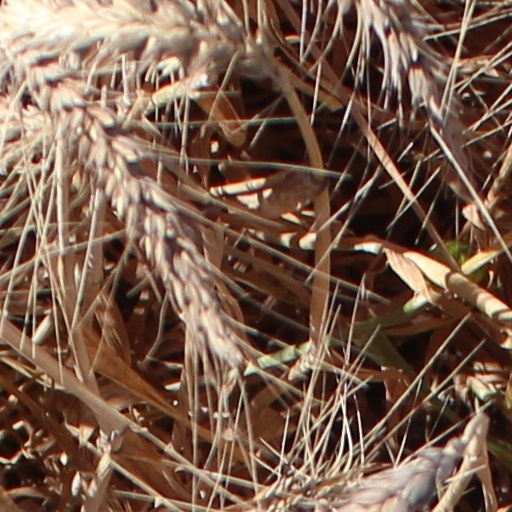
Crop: wheat